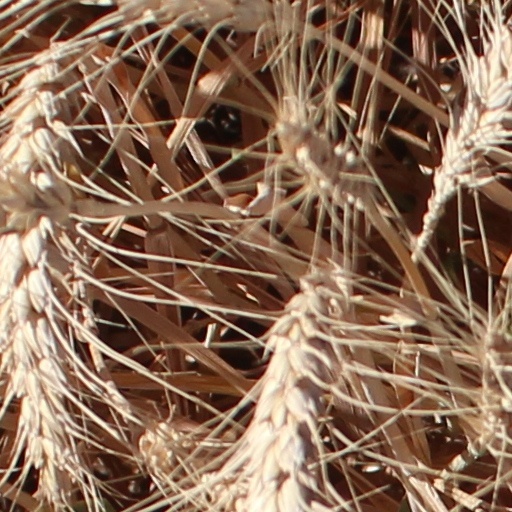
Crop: wheat